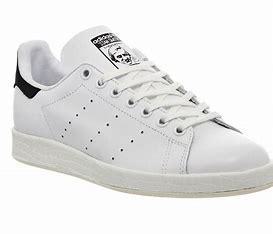
Brand: adidas
Model: Originals Stan Smith